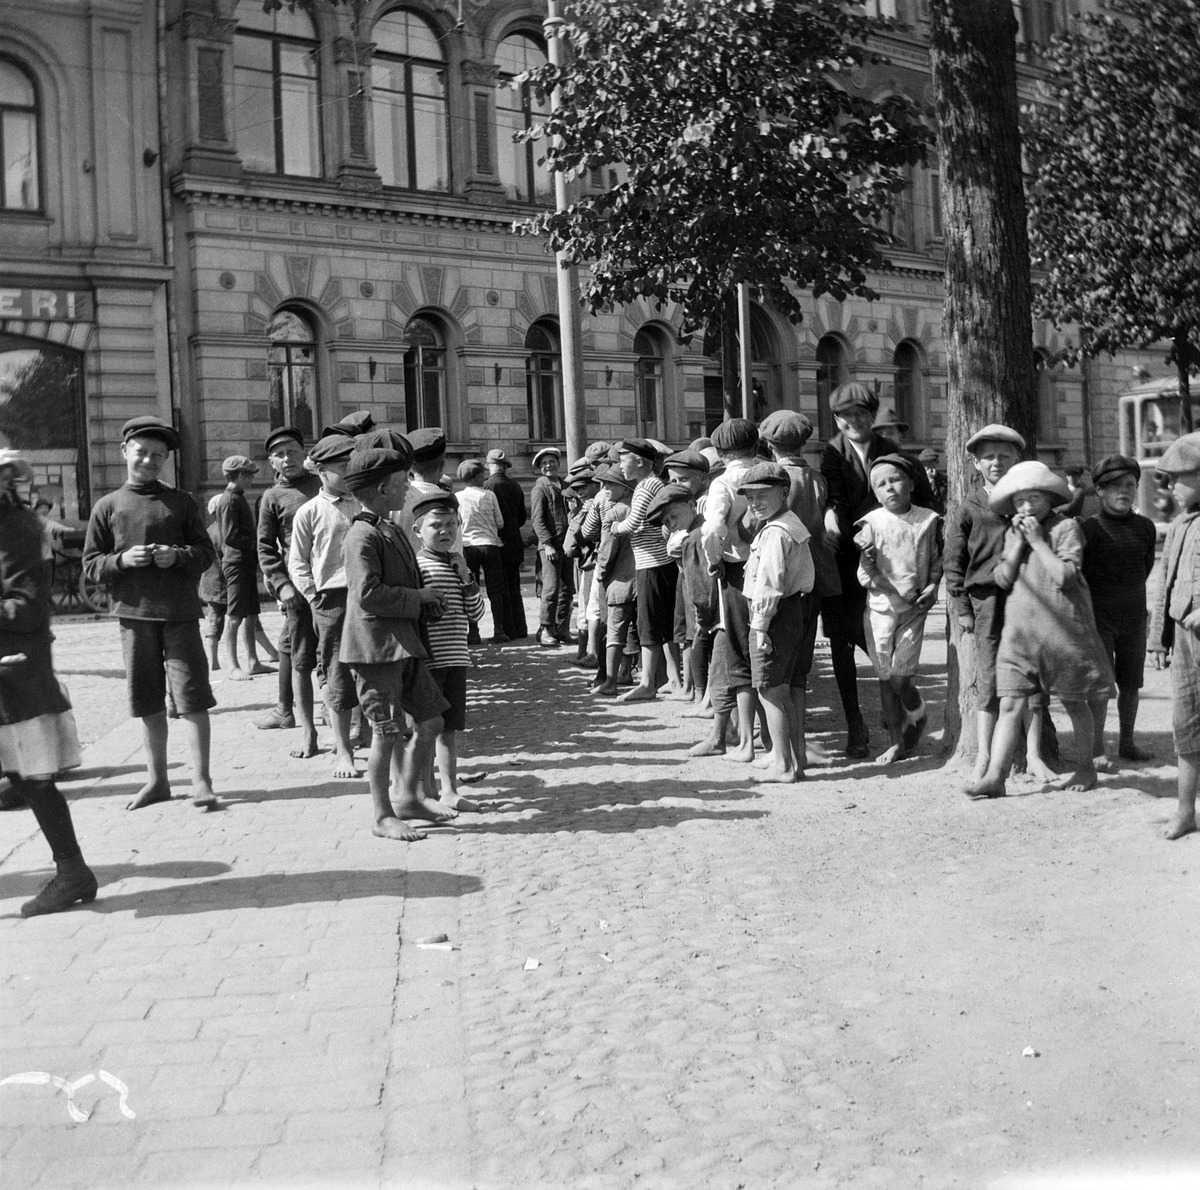
Ensimmäinen maailmansota
sisällön kuvaus: Ensimmäinen maailmansota. Sähkösanomapoikia Hufvudstadsbladetin konttorin

edustalla, Läntinen Heikinkatu 8. (= Mannerheimintie 4 ). mustavalkoinen
Kuvaaja: Timiriasew, Ivan, valokuvaaja
Ajankohta: kuvausaika 1914
Paikka: Suomi, Uusimaa, Helsinki, Kamppi Helsinki, Mannerheimintie 4
Aiheet: Hufvudstadsbladet [HBL], sodat ensimmäinen maailmansota, työvoima lapsityövoima, lapset pojat, vaatteet lastenvaatteet